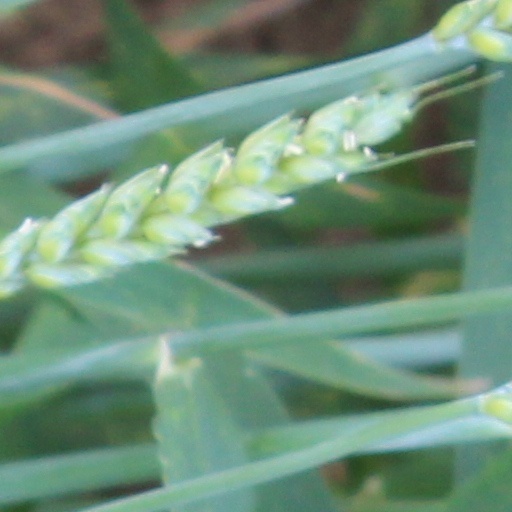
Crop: wheat